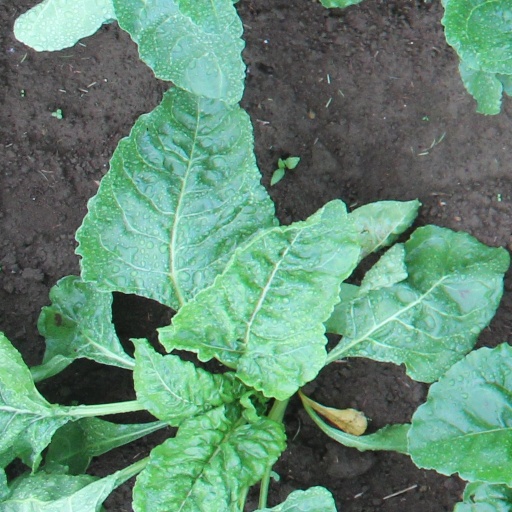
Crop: sugar beet